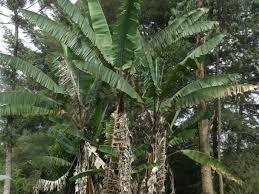
Hii ni miti ya migomba ikiwa imekua katika mazingira ya kijani kimbichi.Inaonekana kuwa kwenye eneo la misitu au shamba la ndizi.Majani yake ni marefu na mapana yakionyesha ustawi mzuri wa mimea hiyo.